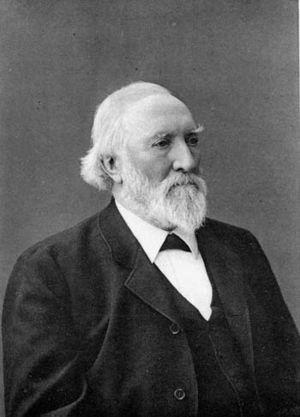
Theodor Magnus Fries est un botaniste suédois, né le 28 octobre 1832 à Femsjö et mort à Uppsala le 29 mars 1913.